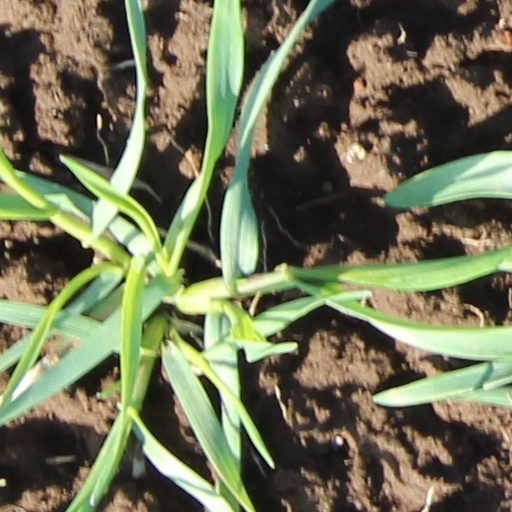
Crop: wheat